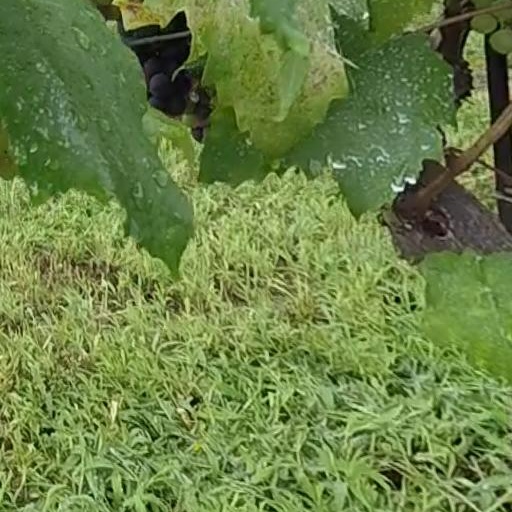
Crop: grape